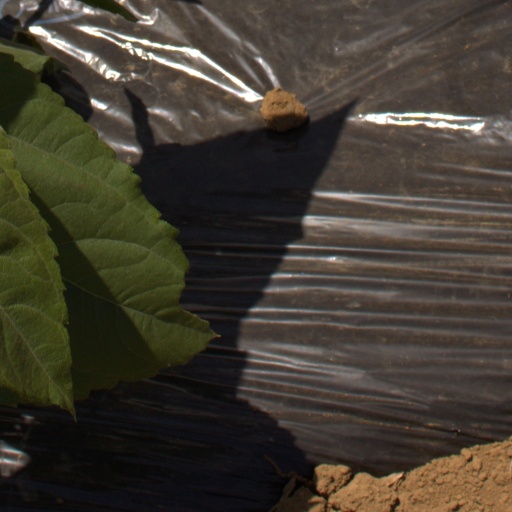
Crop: Jerusalem artichoke